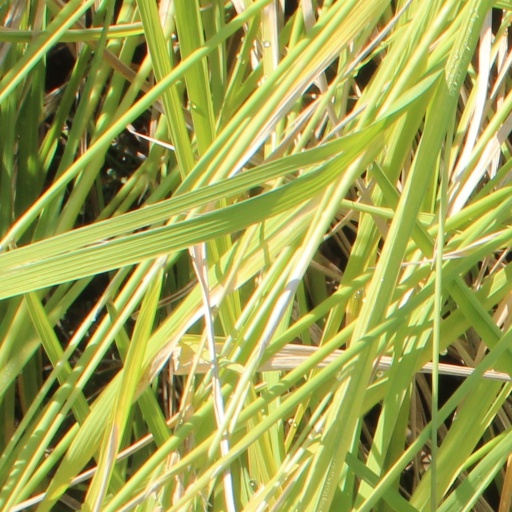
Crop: rice